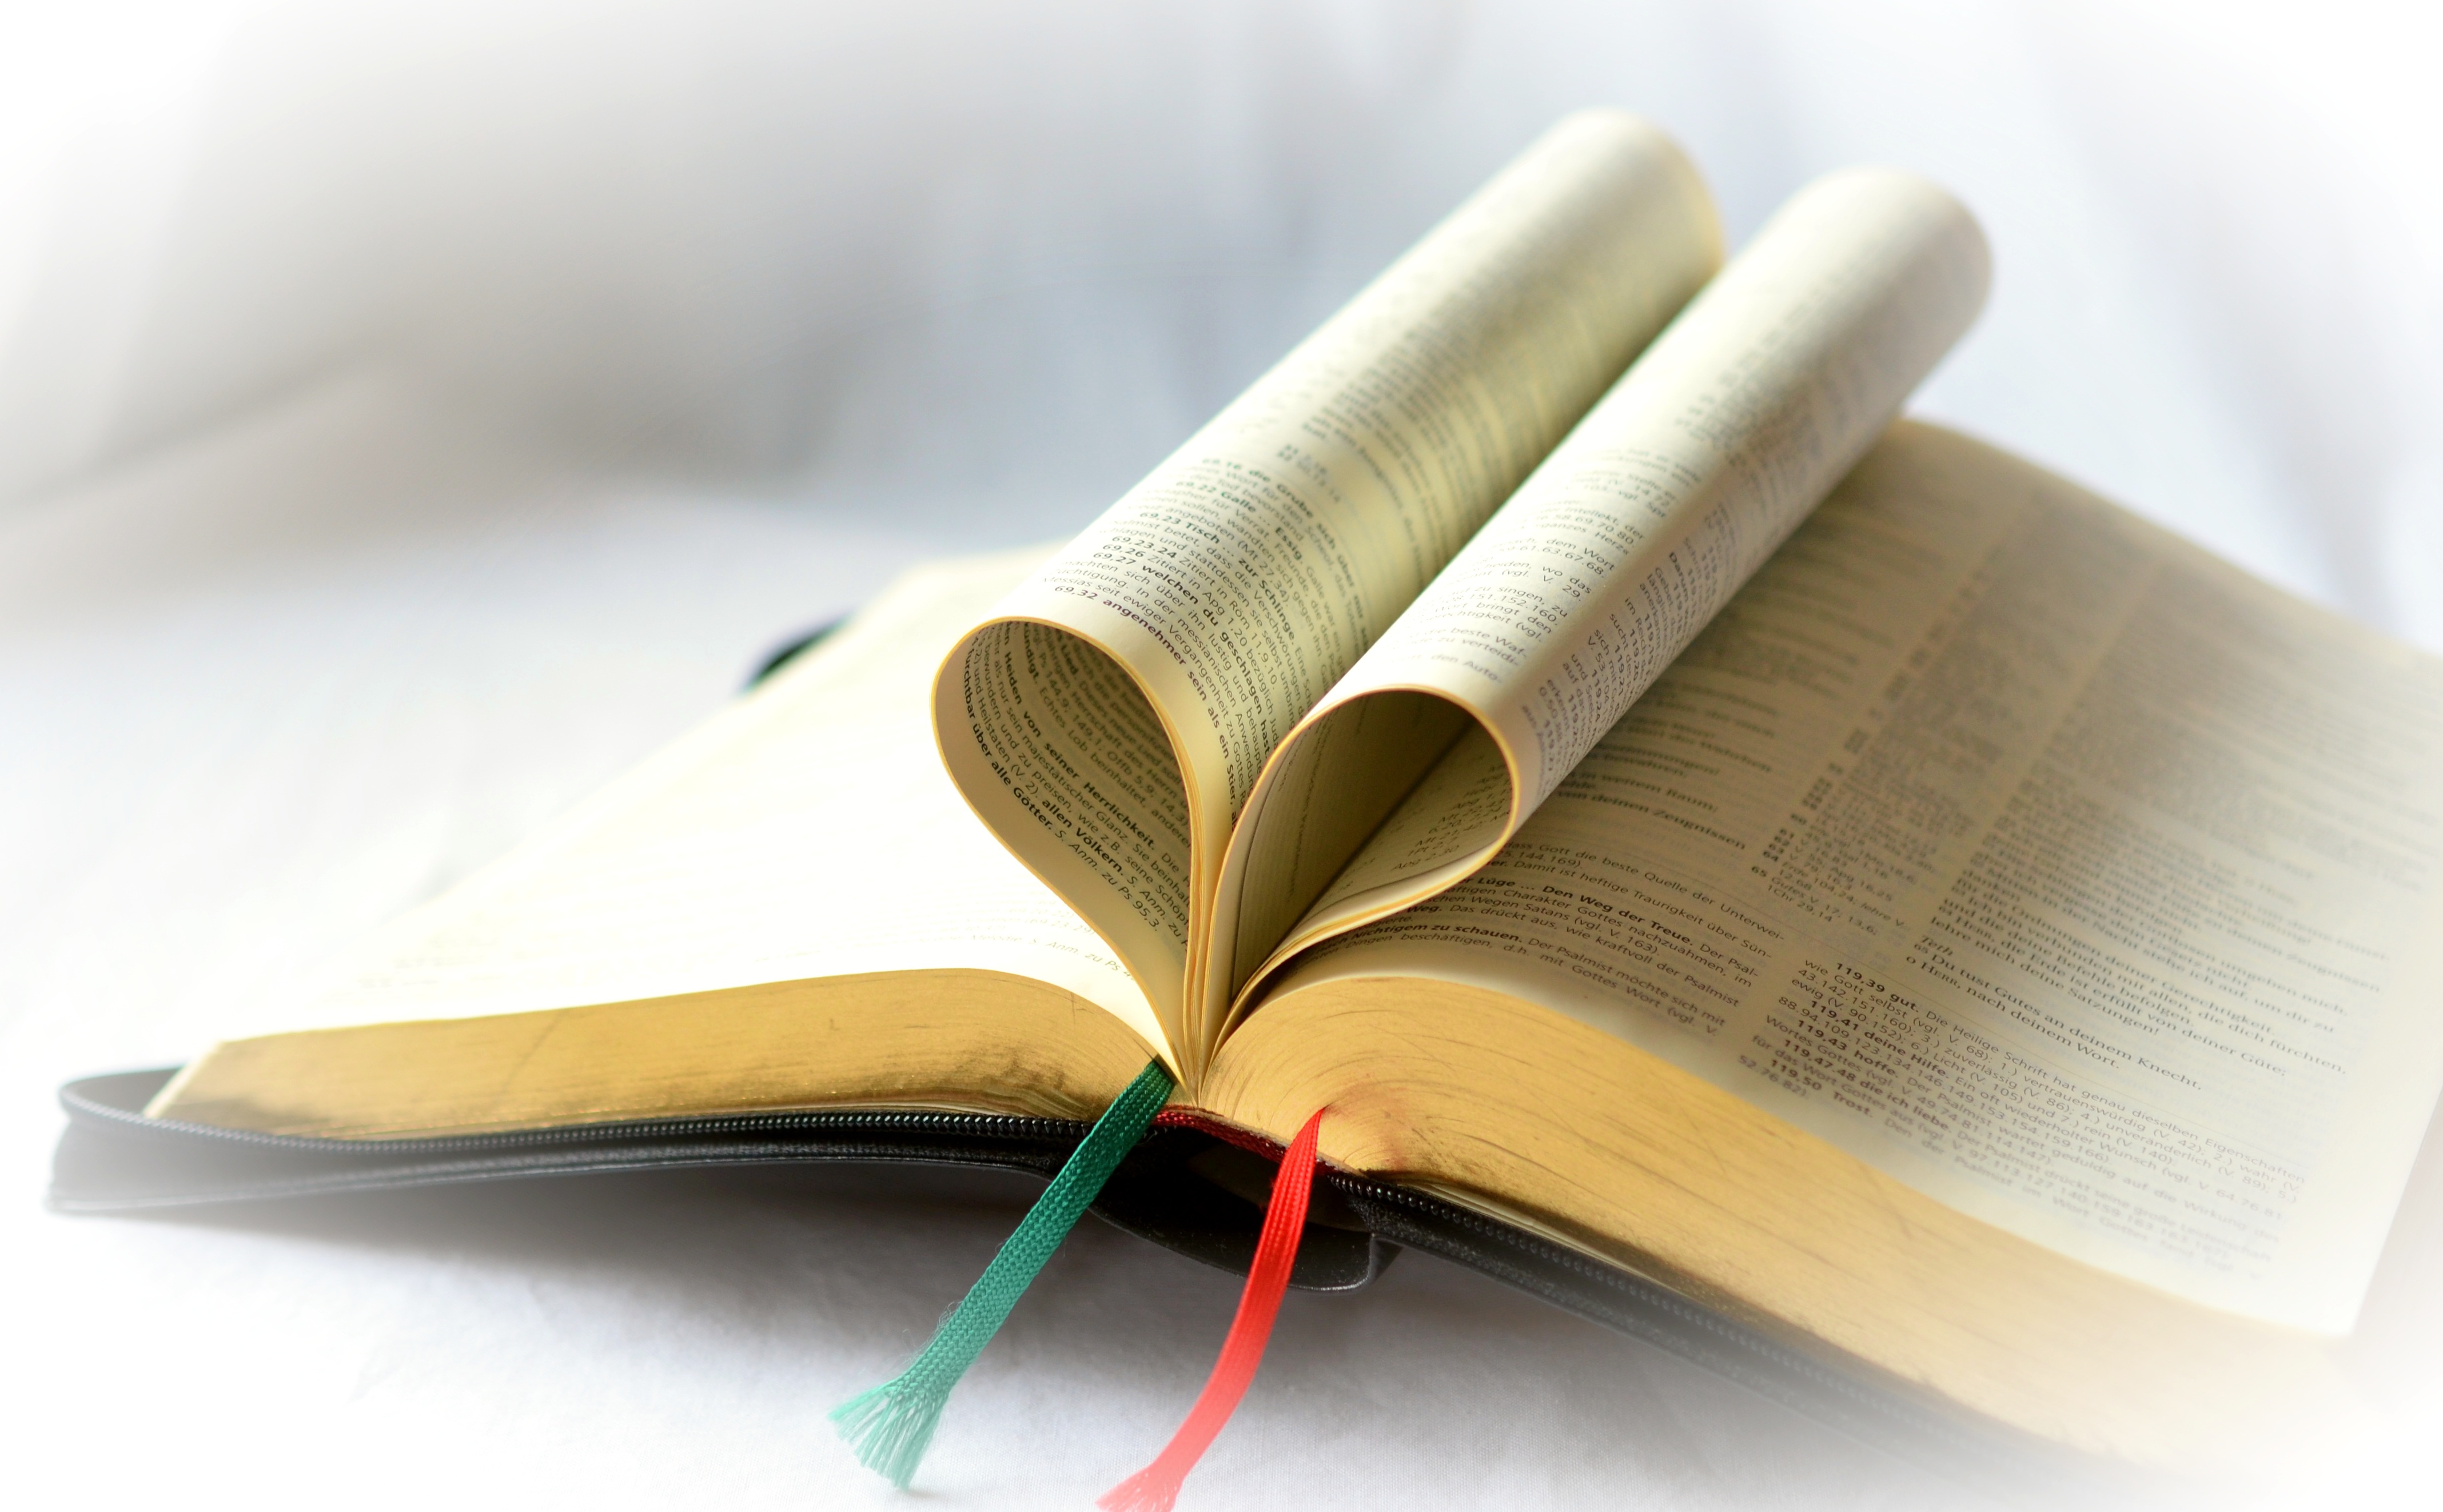
writing, book, read, christian, bible, faith, christianity, holy, gilt edge